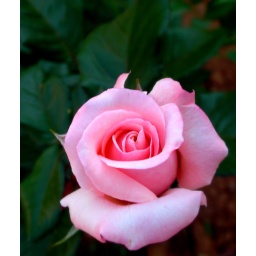
A face in mirror